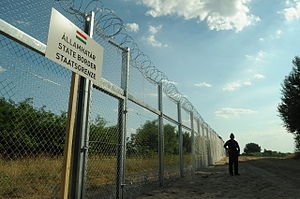
Flygtningekrisen i Europa / Ruter / Ruter gennem Europa / Ungarn
Det Ungarsk-serbiske grænsehegn.
"Flygtningekrisen eller migrationskrisen har siden 2015 været anvendt som betegnelse for situationen i Europa. Situationen er kendetegnet ved et stigende antal flygtninge, som rejser til Europa på tværs af Middelhavet eller Sydøsteuropa og ansøger om asyl. Ifølge opgørelse fra FN's Flygtningehøjkommissariat frem til begyndelsen af september 2015 kom 71% af flygtninge fra Syrien, Afghanistan og Eritrea. De fleste af flygtningene er voksne mænd. Udtrykket den ""europæiske migrationskrise"" blev anvendt fra april 2015, da fem både, der transporterede næsten to tusind indvandrere til Europa sank i Middelhavet med et samlet dødstal, der anslås til mere end 1.200 mennesker.